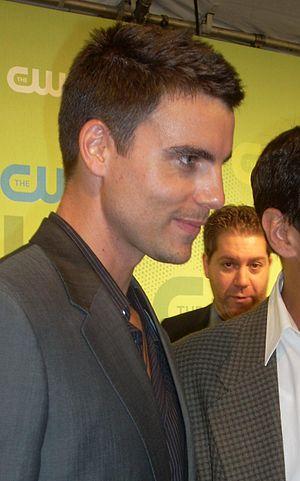
Colin Egglesfield est un acteur américain, né le 9 février 1973 à Farmington Hills dans le Michigan. Il est surtout connu pour son rôle d’August "Auggie" Kirkpatrick dans Melrose Place : Nouvelle Génération.